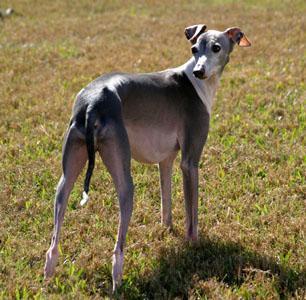
Italian_greyhound